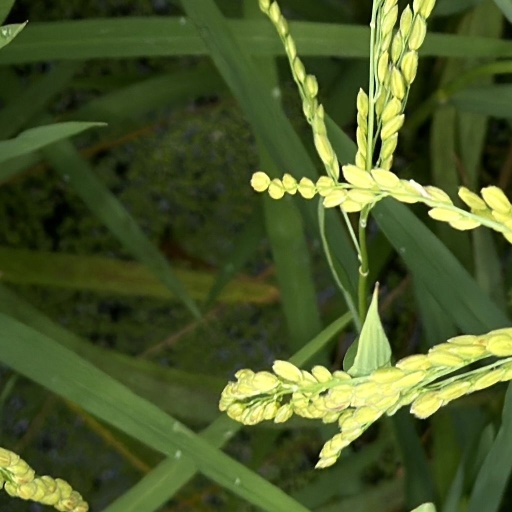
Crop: rice